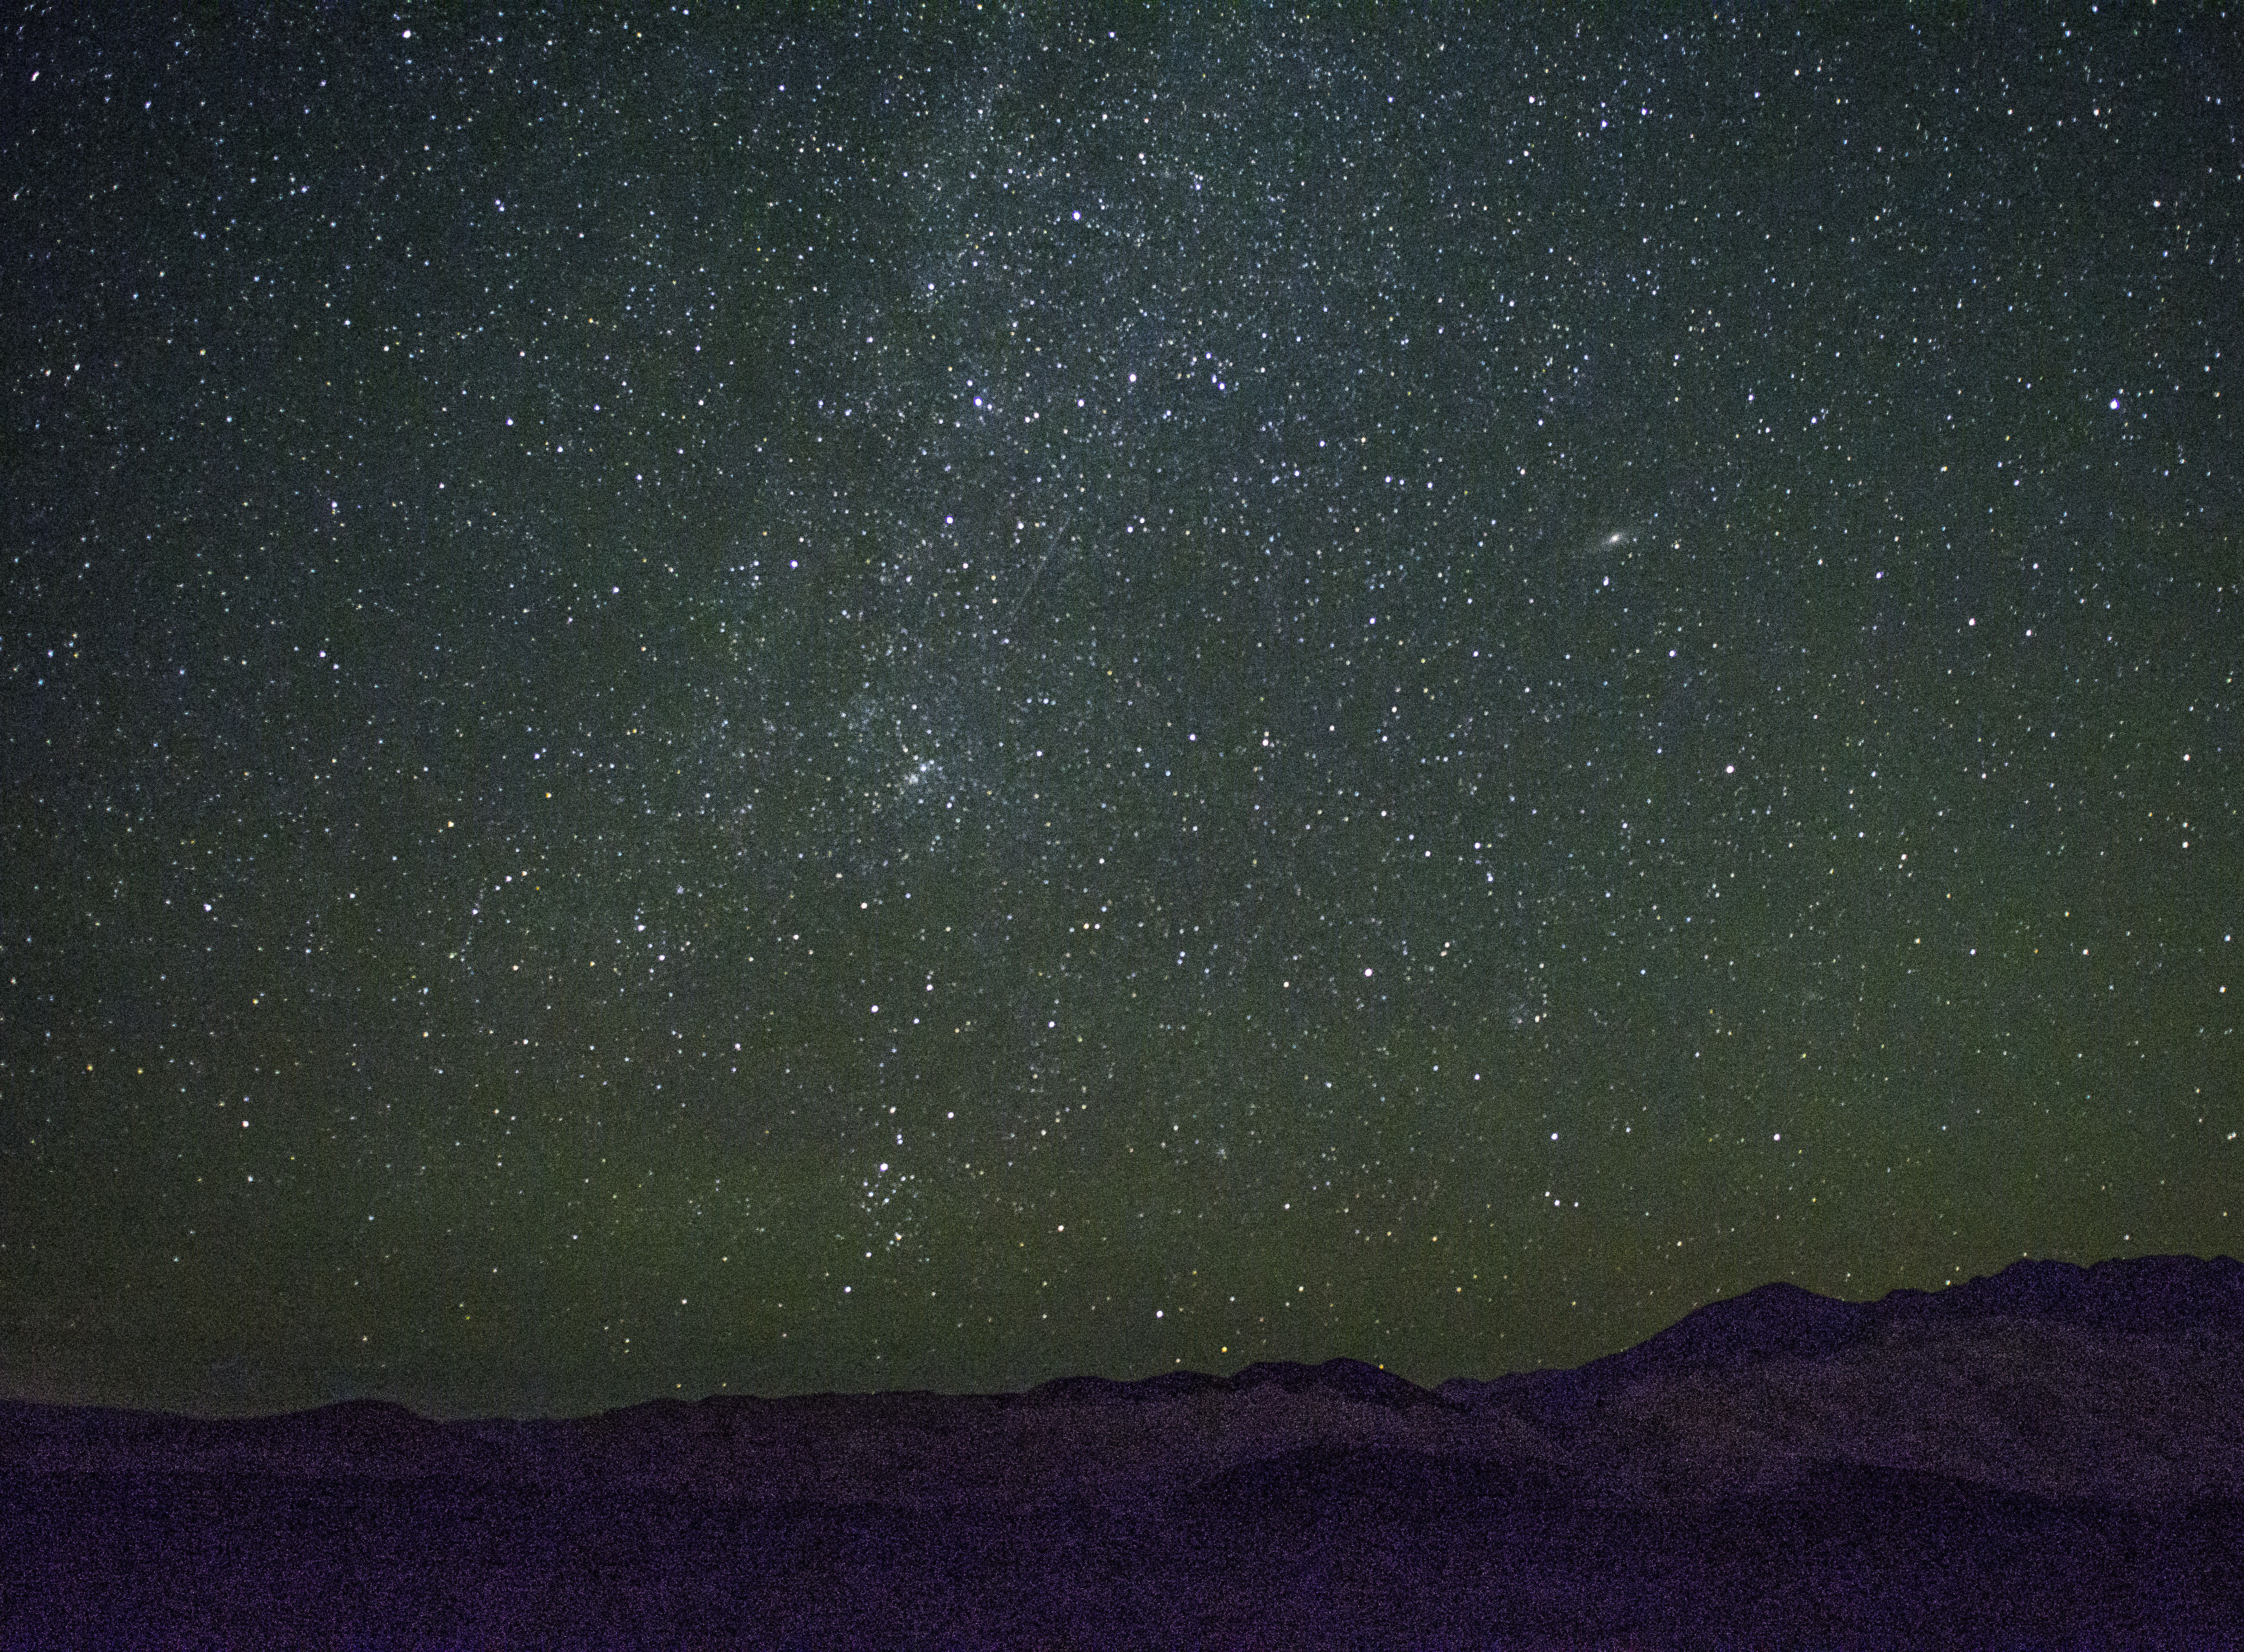
landscape, horizon, sky, night, star, milky way, texture, atmosphere, space, darkness, galaxy, aurora, outer space, nightphotography, cool image, astronomy, stars, universe, i, midnight, phenomenon, astronomical object, biome, meteorological phenomenon, atmosphere of earth